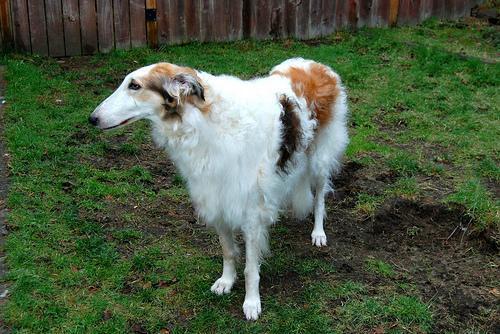
borzoi